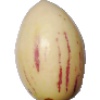
Label: pepino